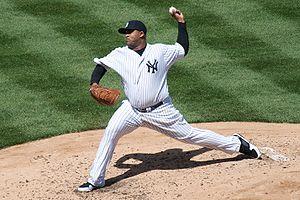
Carsten Charles Sabathia dit C.C. Sabathia, né le 21 juillet 1980 à Vallejo aux États-Unis, est un joueur américain de baseball évoluant en Ligue majeure de baseball avec les Yankees de New York.